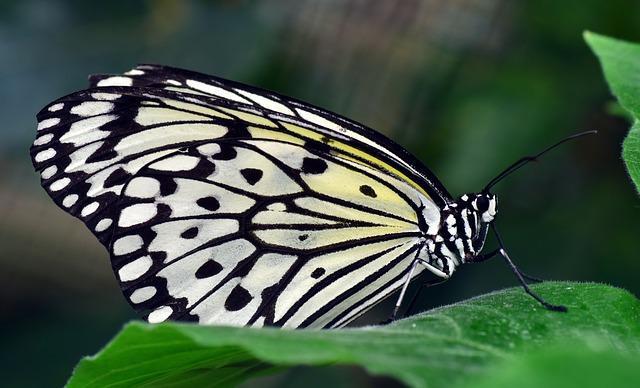
butterfly